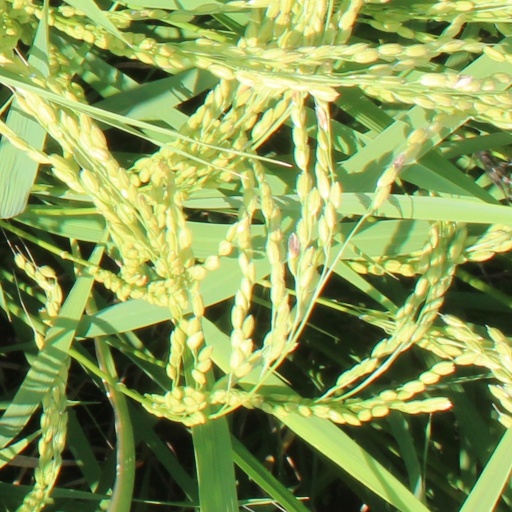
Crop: rice